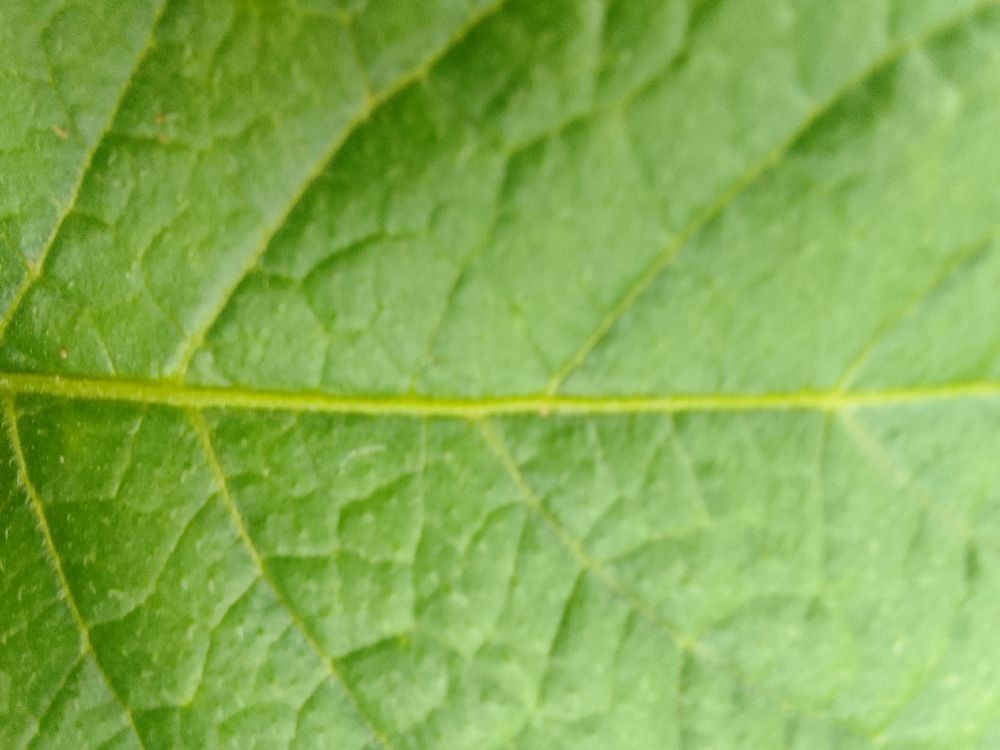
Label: Healthy